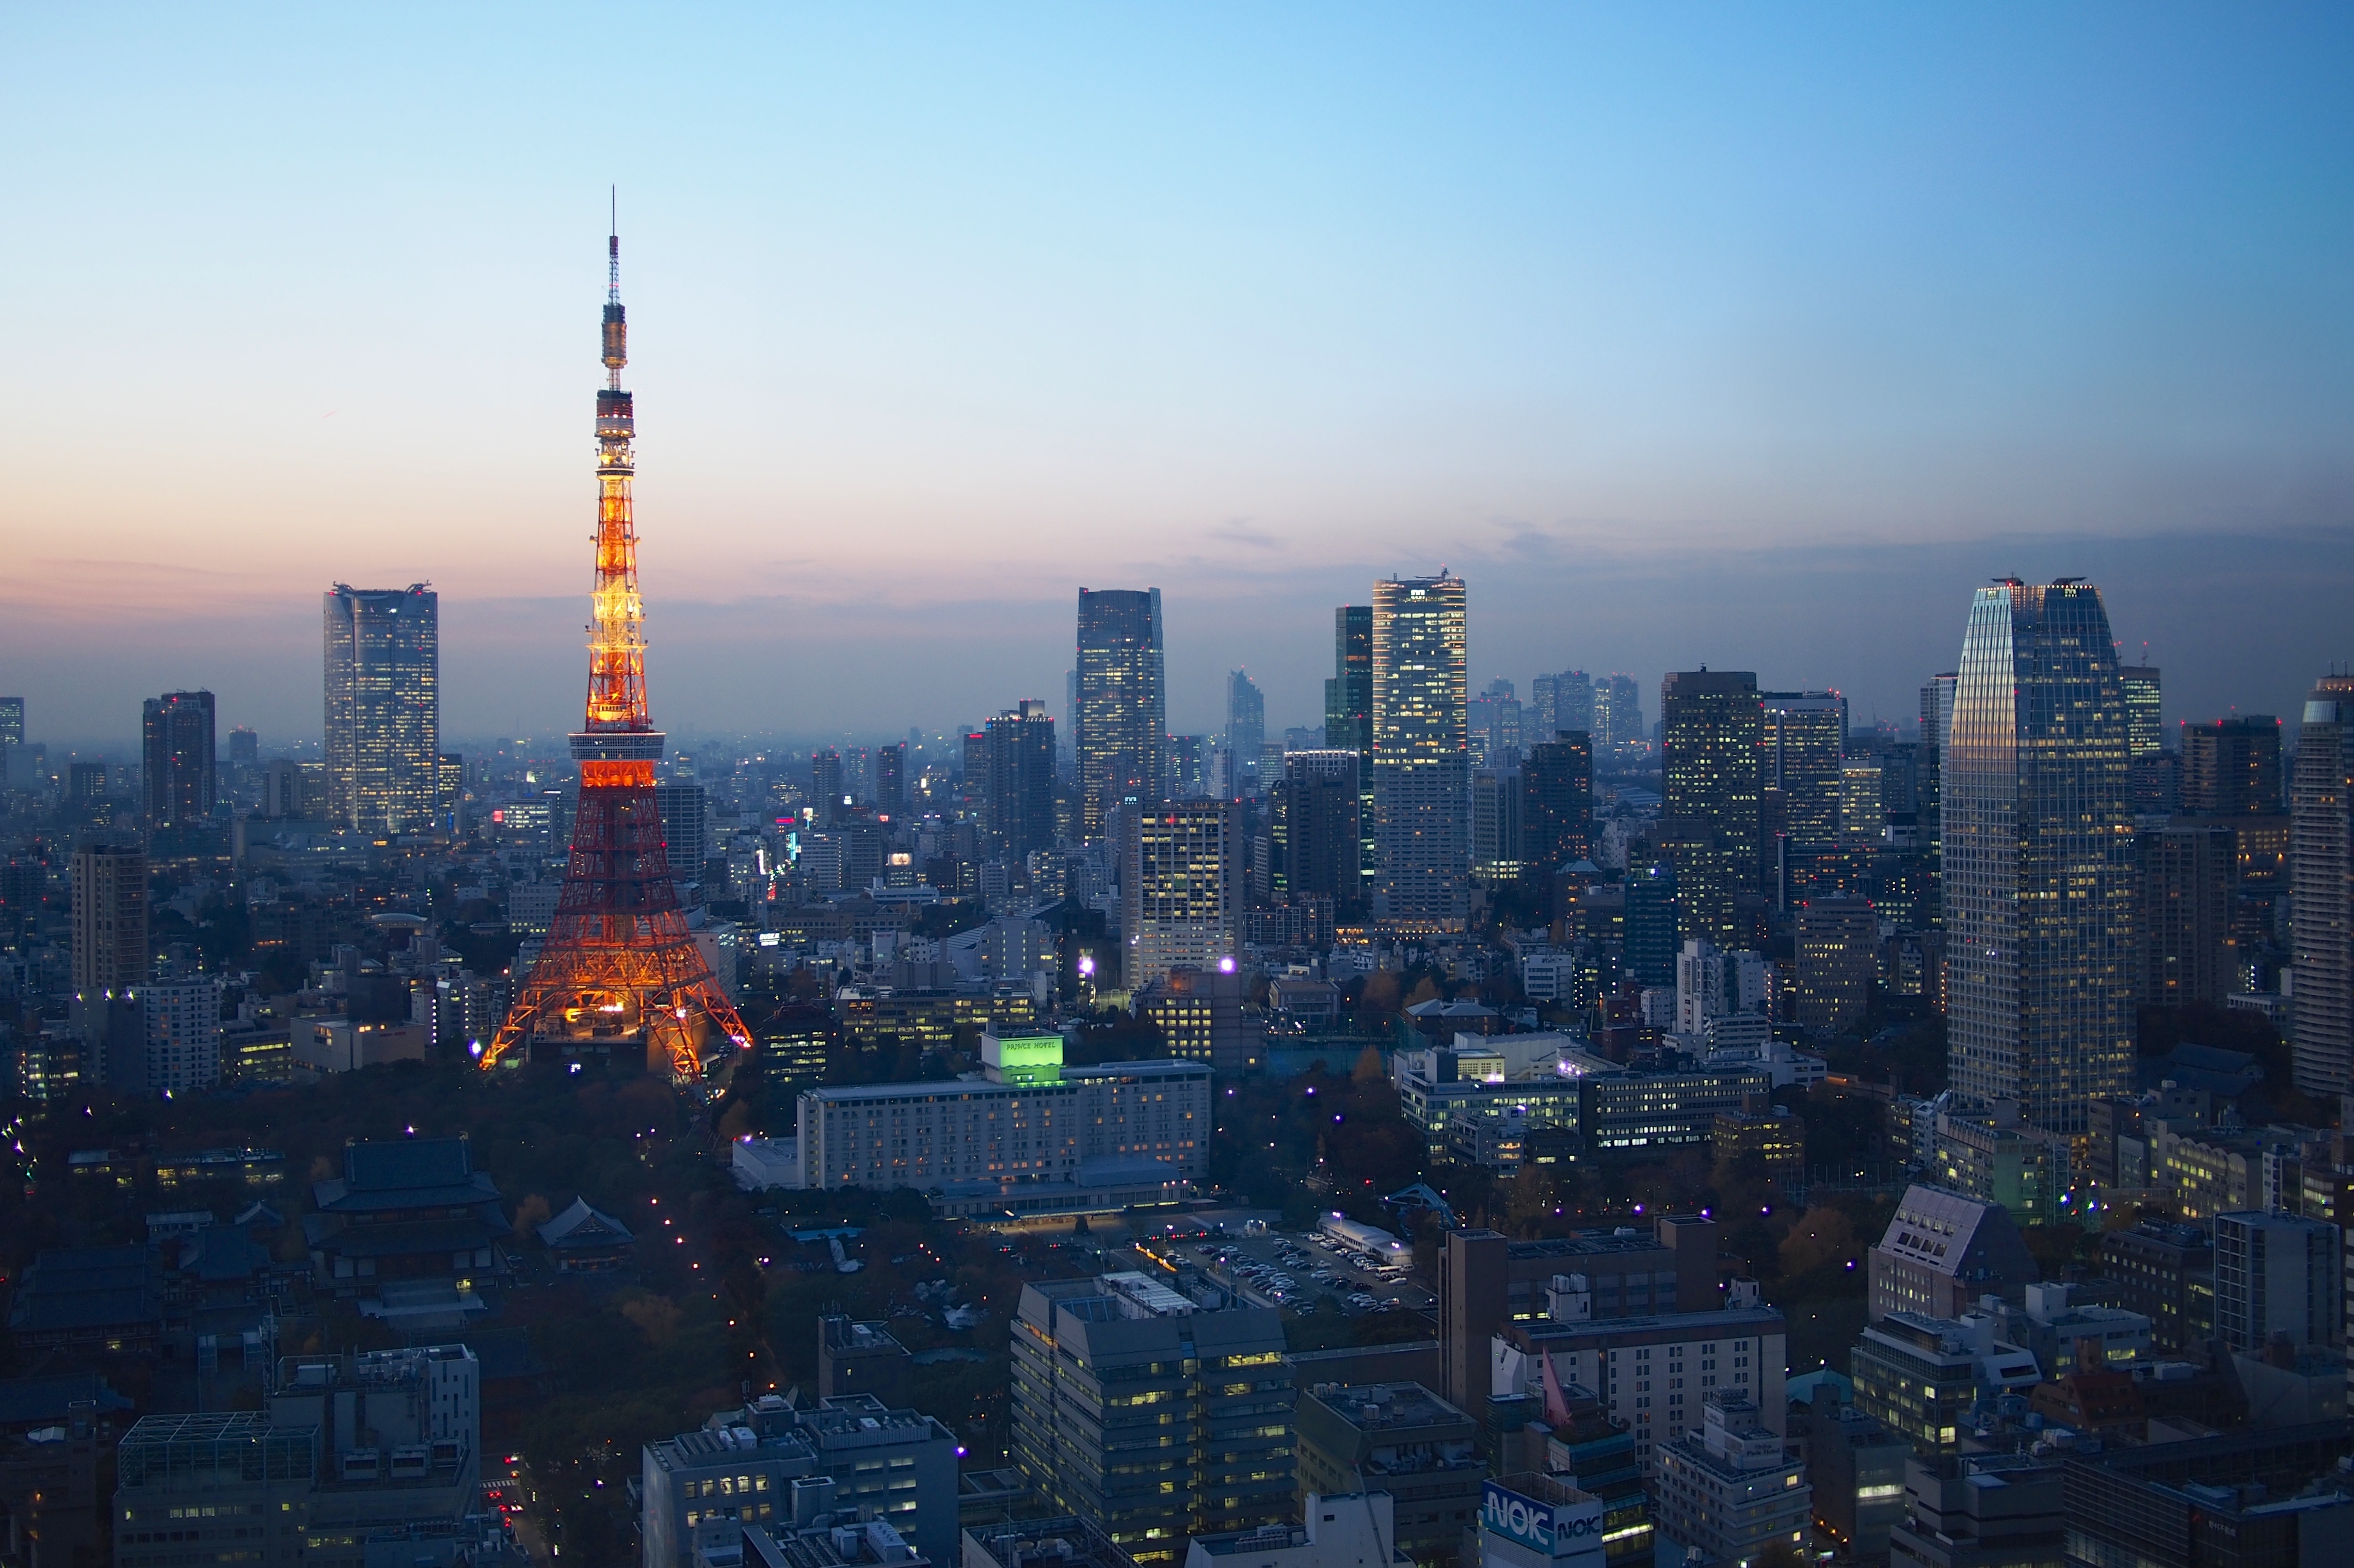
horizon, architecture, skyline, night, building, city, skyscraper, cityscape, panorama, downtown, dusk, evening, tower, landmark, japan, tower block, skyscrapers, tokyo, bluehour, omd, nightshot, viewpoint, tokio, tokyotower, metropolis, aerial photography, urban area, geographical feature, human settlement, atmosphere of earth, metropolitan area